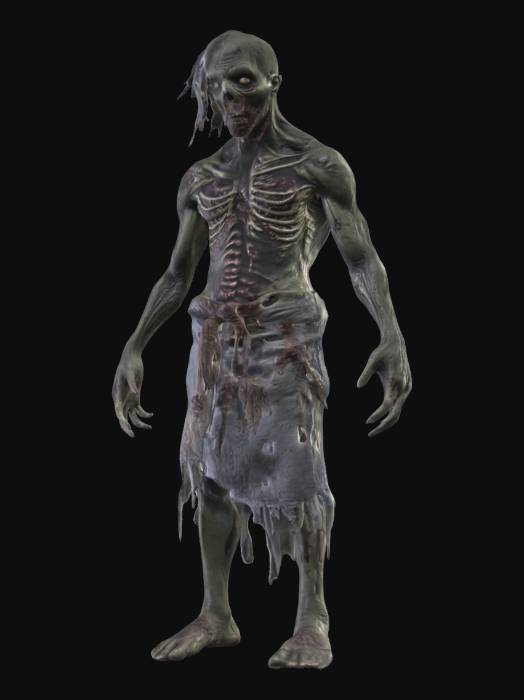
미적 점수 (1~10점): 6